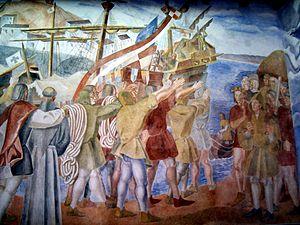
Daniel Vázquez Díaz, né le 15 janvier 1882 à Nerva en Espagne, et mort le 17 mars 1969 à Madrid, est un peintre espagnol.